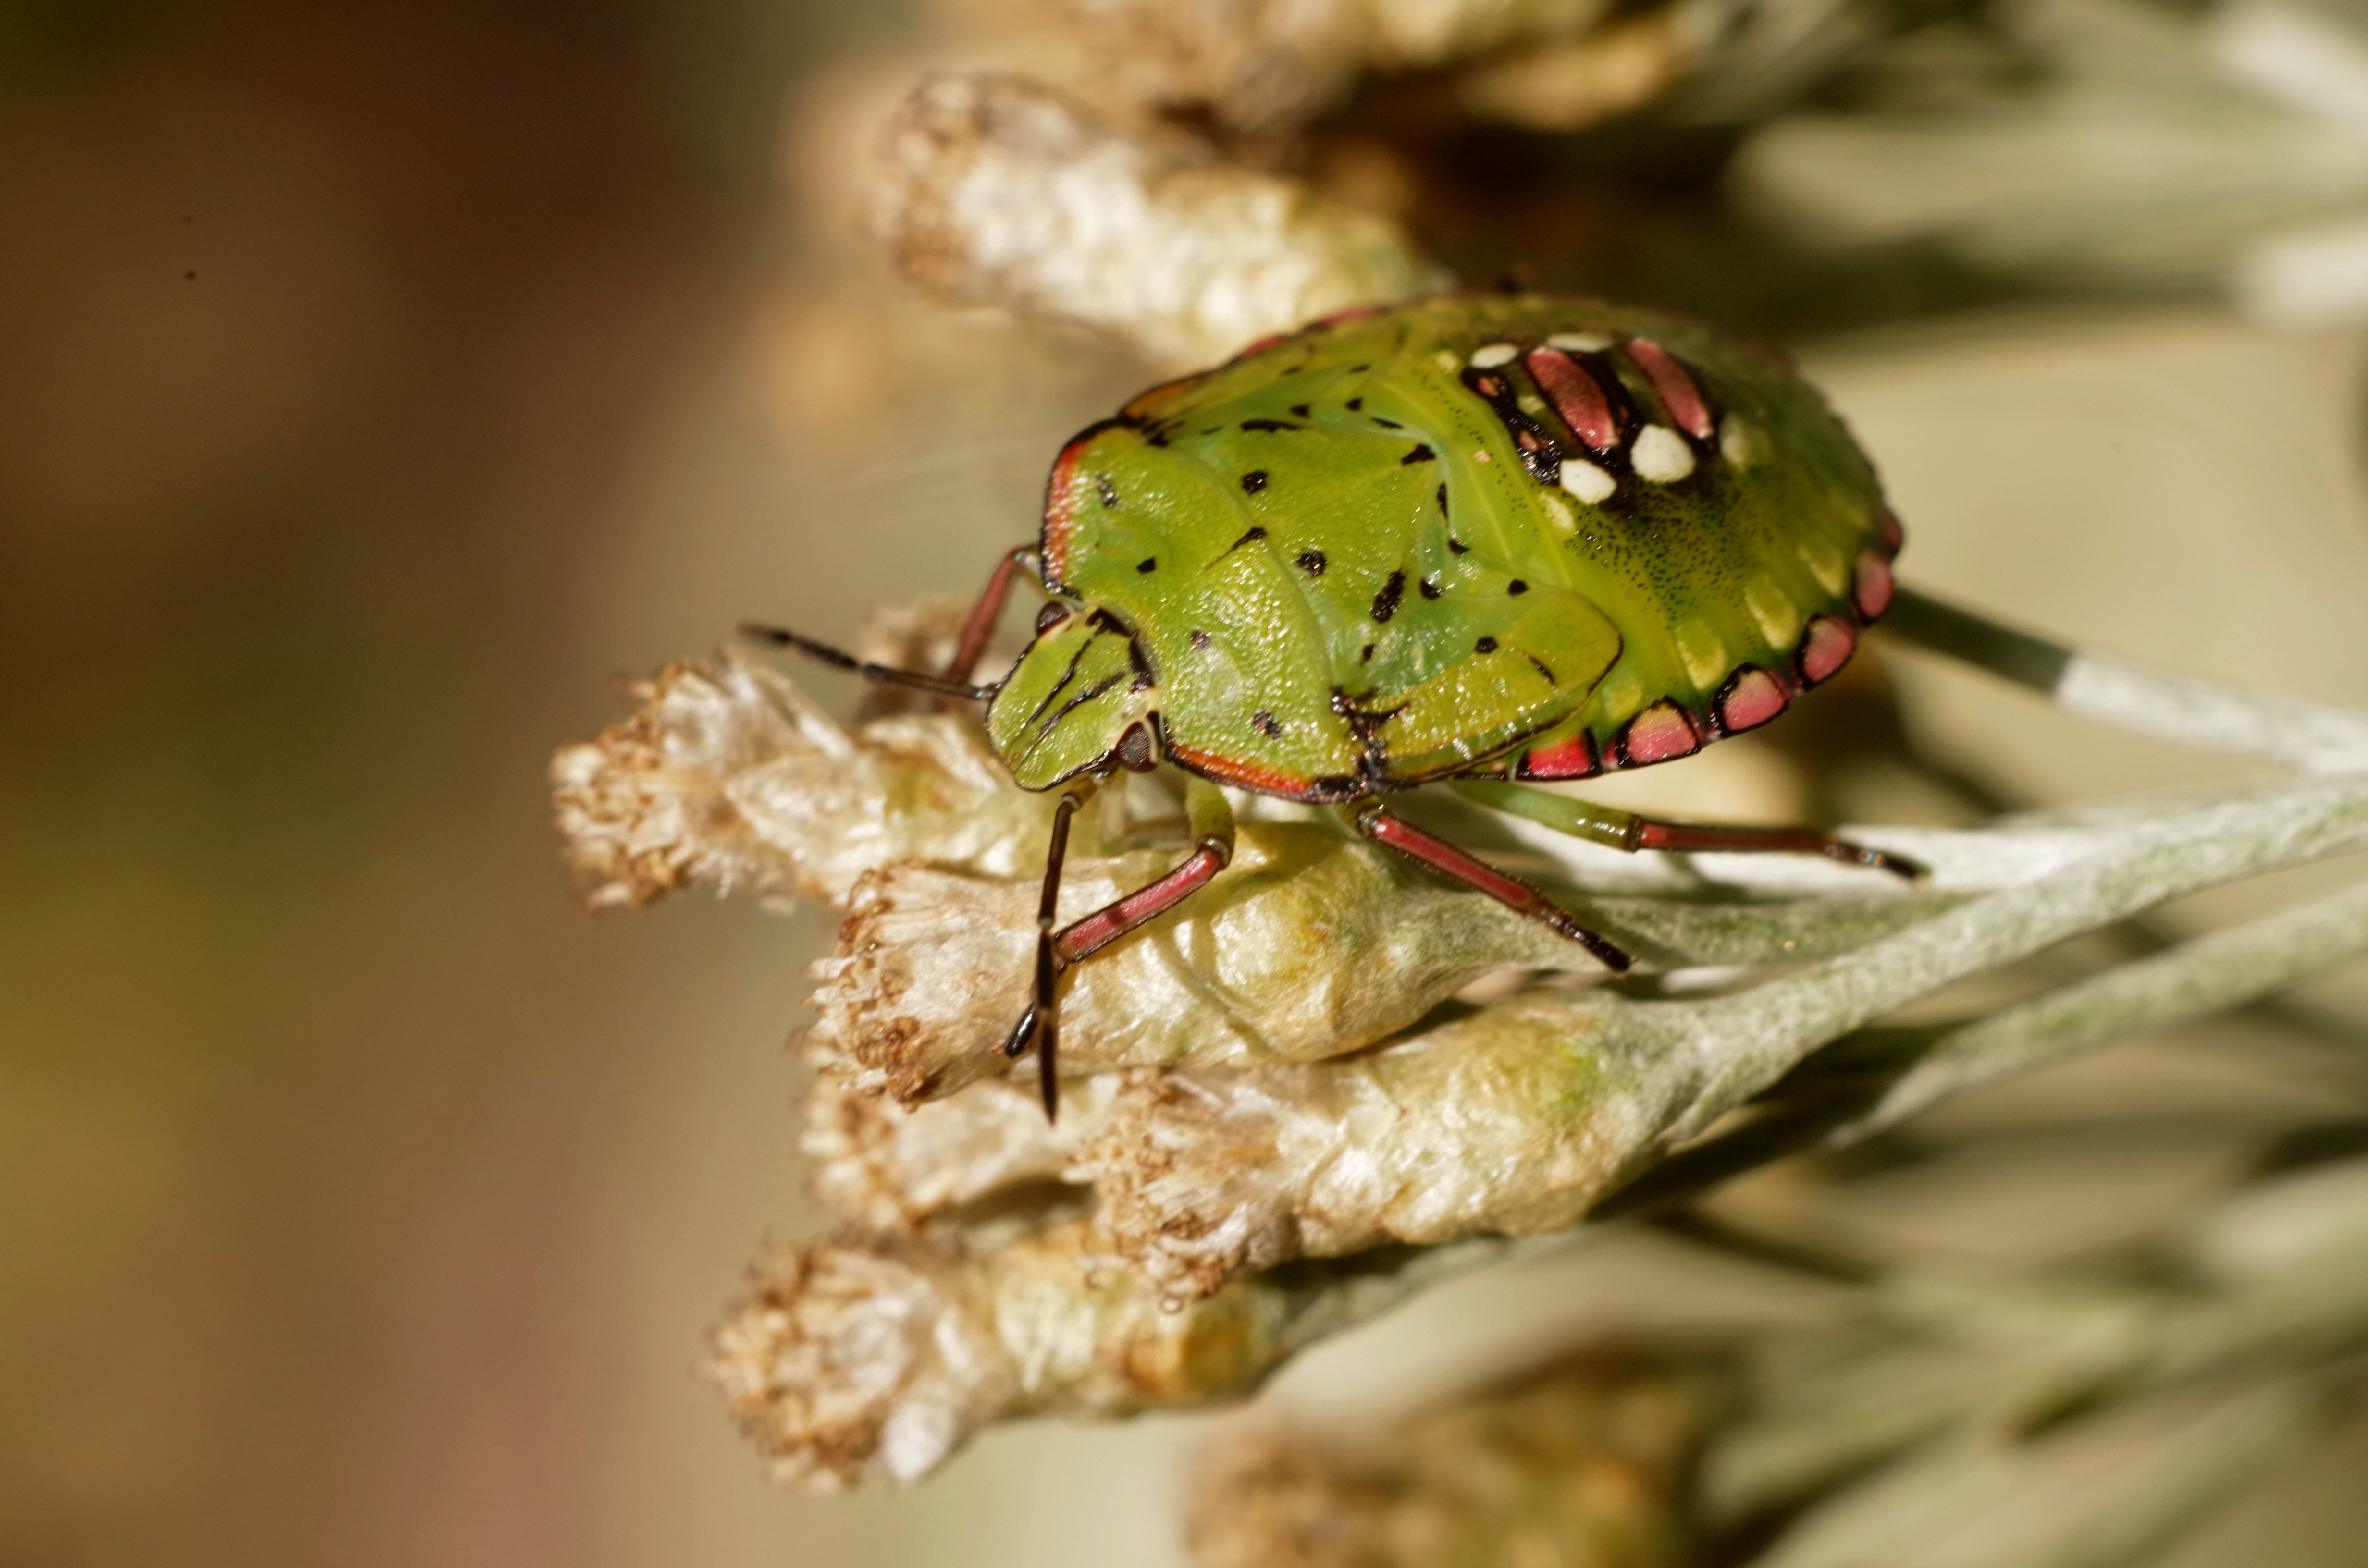
nature, photography, flower, summer, wildlife, green, insect, macro, fauna, invertebrate, close up, insects, beetle, macro photography, arthropod, true bugs